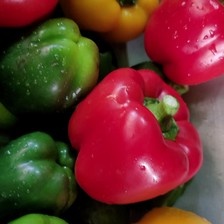
Label: capsicum